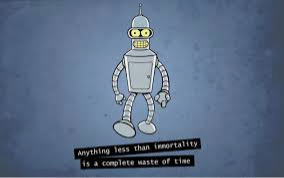
Portrait style: Cartoon Portrait